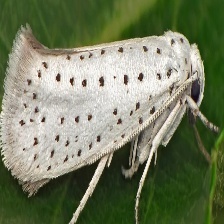
Species: BIRD CHERRY ERMINE MOTH